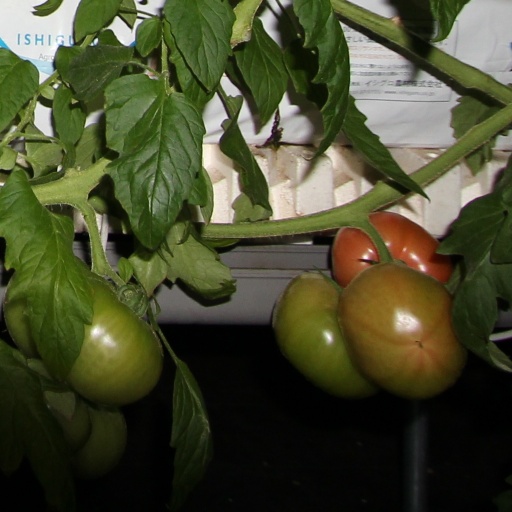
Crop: tomato